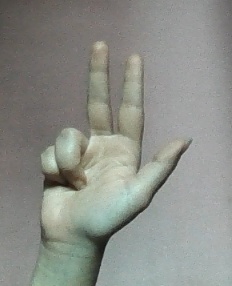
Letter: al